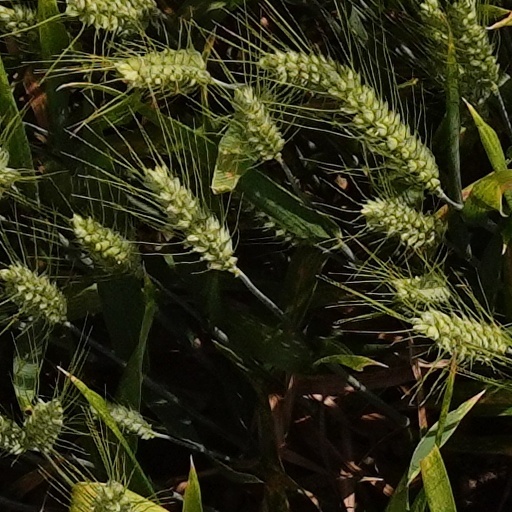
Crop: wheat